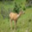
Label: deer